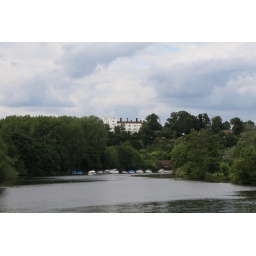
The big white building is called Danesfield. Built in 1900, it is now a hotel.